Robert Dudley, 1st Earl of Leicester

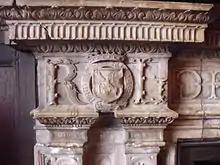
Fireplace at Kenilworth Castle, with shield displaying in bend the "Ragged Staff" of the Earls of Warwick, with the letters R and L for "Robert Leicester" for Robert Dudley

After the Duke of Northumberland's attainder the entire Dudley inheritance had disappeared. His sons had to start from scratch in rebuilding the family fortunes, as they had renounced any rights to their father's former possessions or titles when their own attainders had been lifted in January 1558. Robert Dudley financed the lifestyle expected of a royal favourite by large loans from City of London merchants until in April 1560 Elizabeth granted him his first export licence, worth £6,000 p.a. He also received some of his father's lands, but since he was not the family heir it was a matter of some difficulty to find a suitable estate for his intended peerage. In June 1563 the Queen granted him Kenilworth Manor, Castle, and Park, together with the lordships of Denbigh and Chirk in North Wales. Other grants were to follow. Eventually, Leicester and his elder brother Ambrose Dudley, 3rd Earl of Warwick, came to preside over the greatest aristocratic interest in the West Midlands and North Wales.